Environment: real
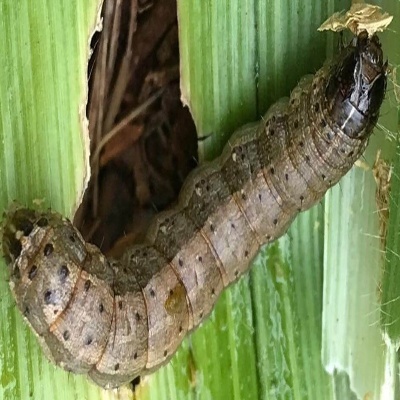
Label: fall_armyworm